Christian Groß

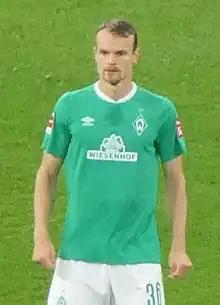
Groß with Werder Bremen in 2019

Christian Groß (born 8 February 1989) is a German former professional footballer who played as a defensive midfielder or centre back.